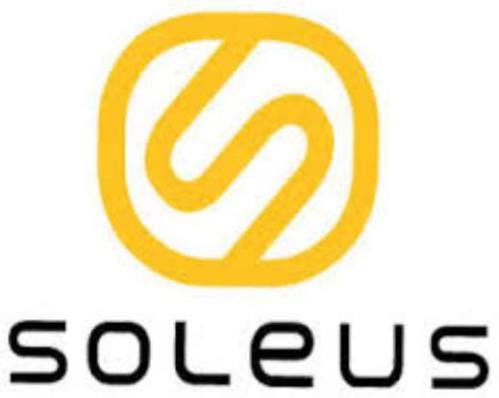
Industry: Electronic